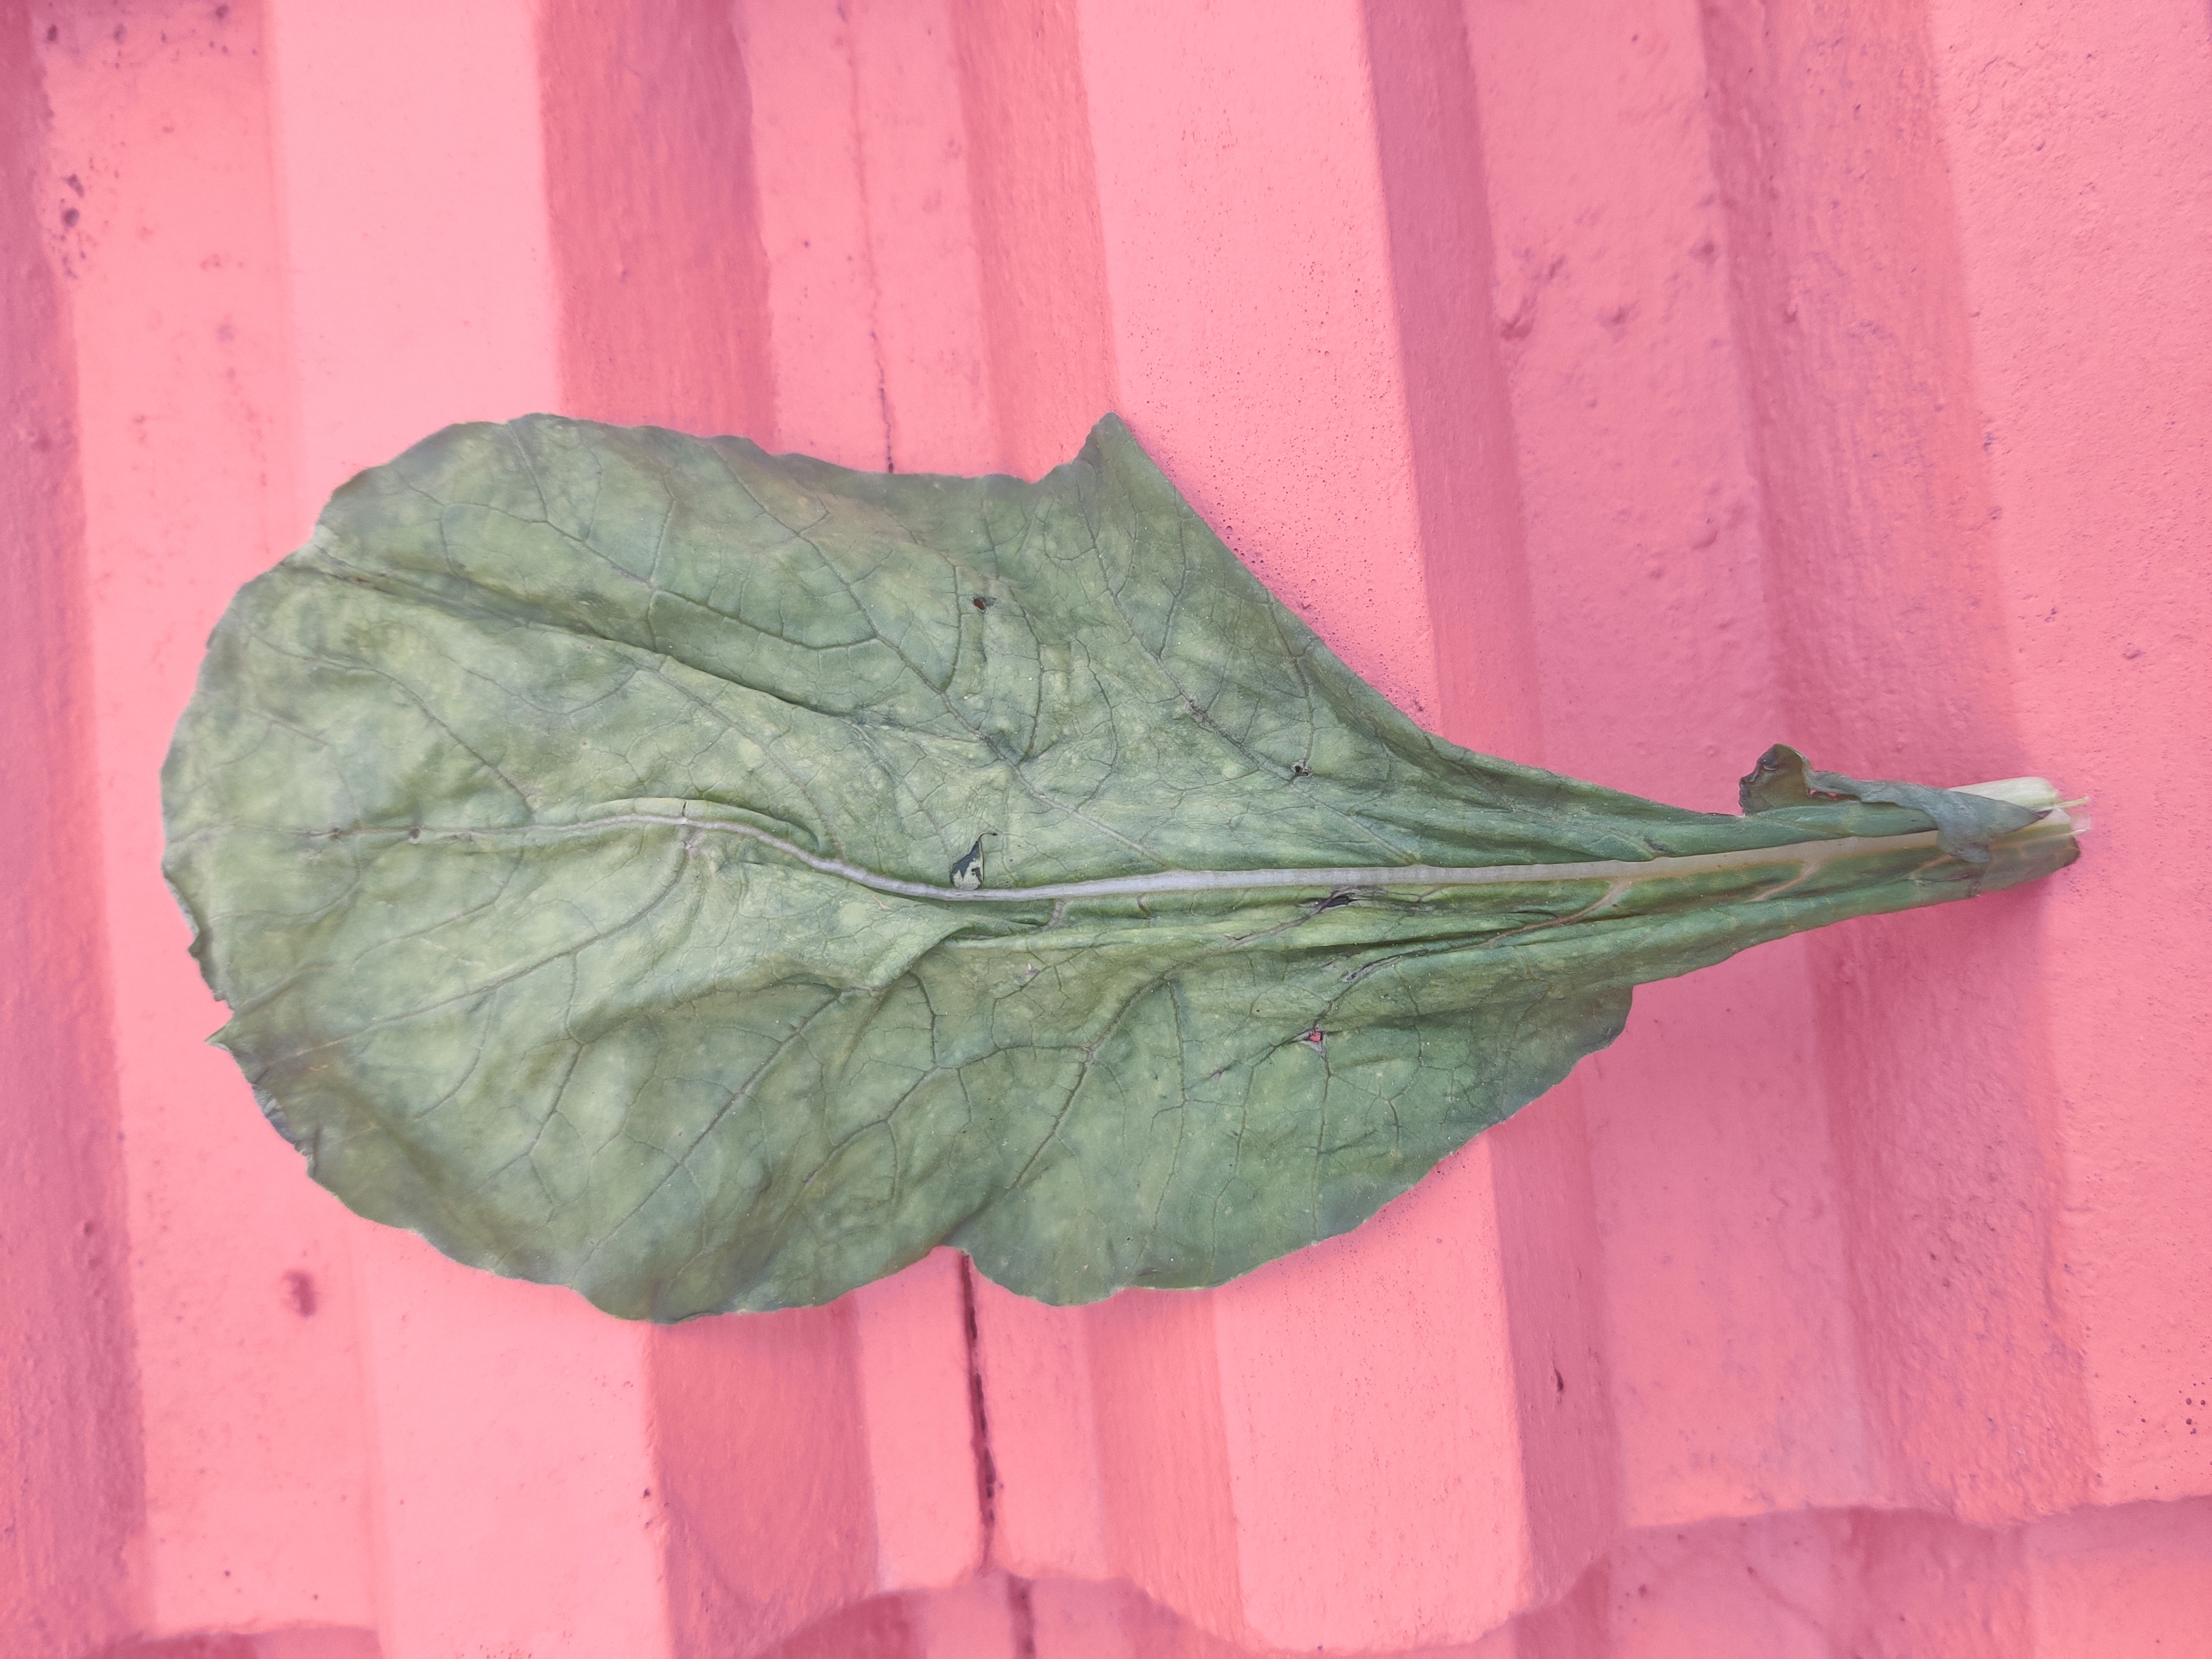
Plant: Raddish